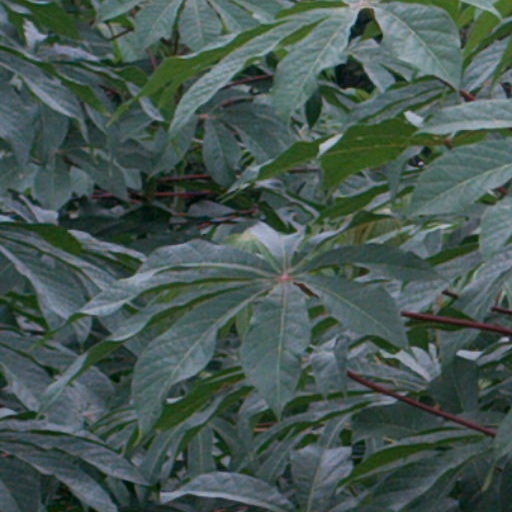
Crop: cassava